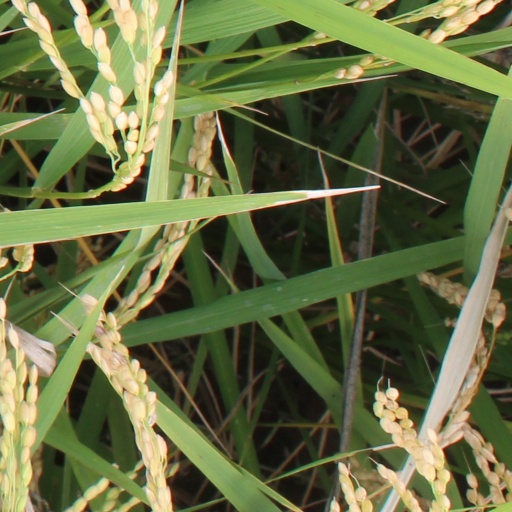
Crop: rice